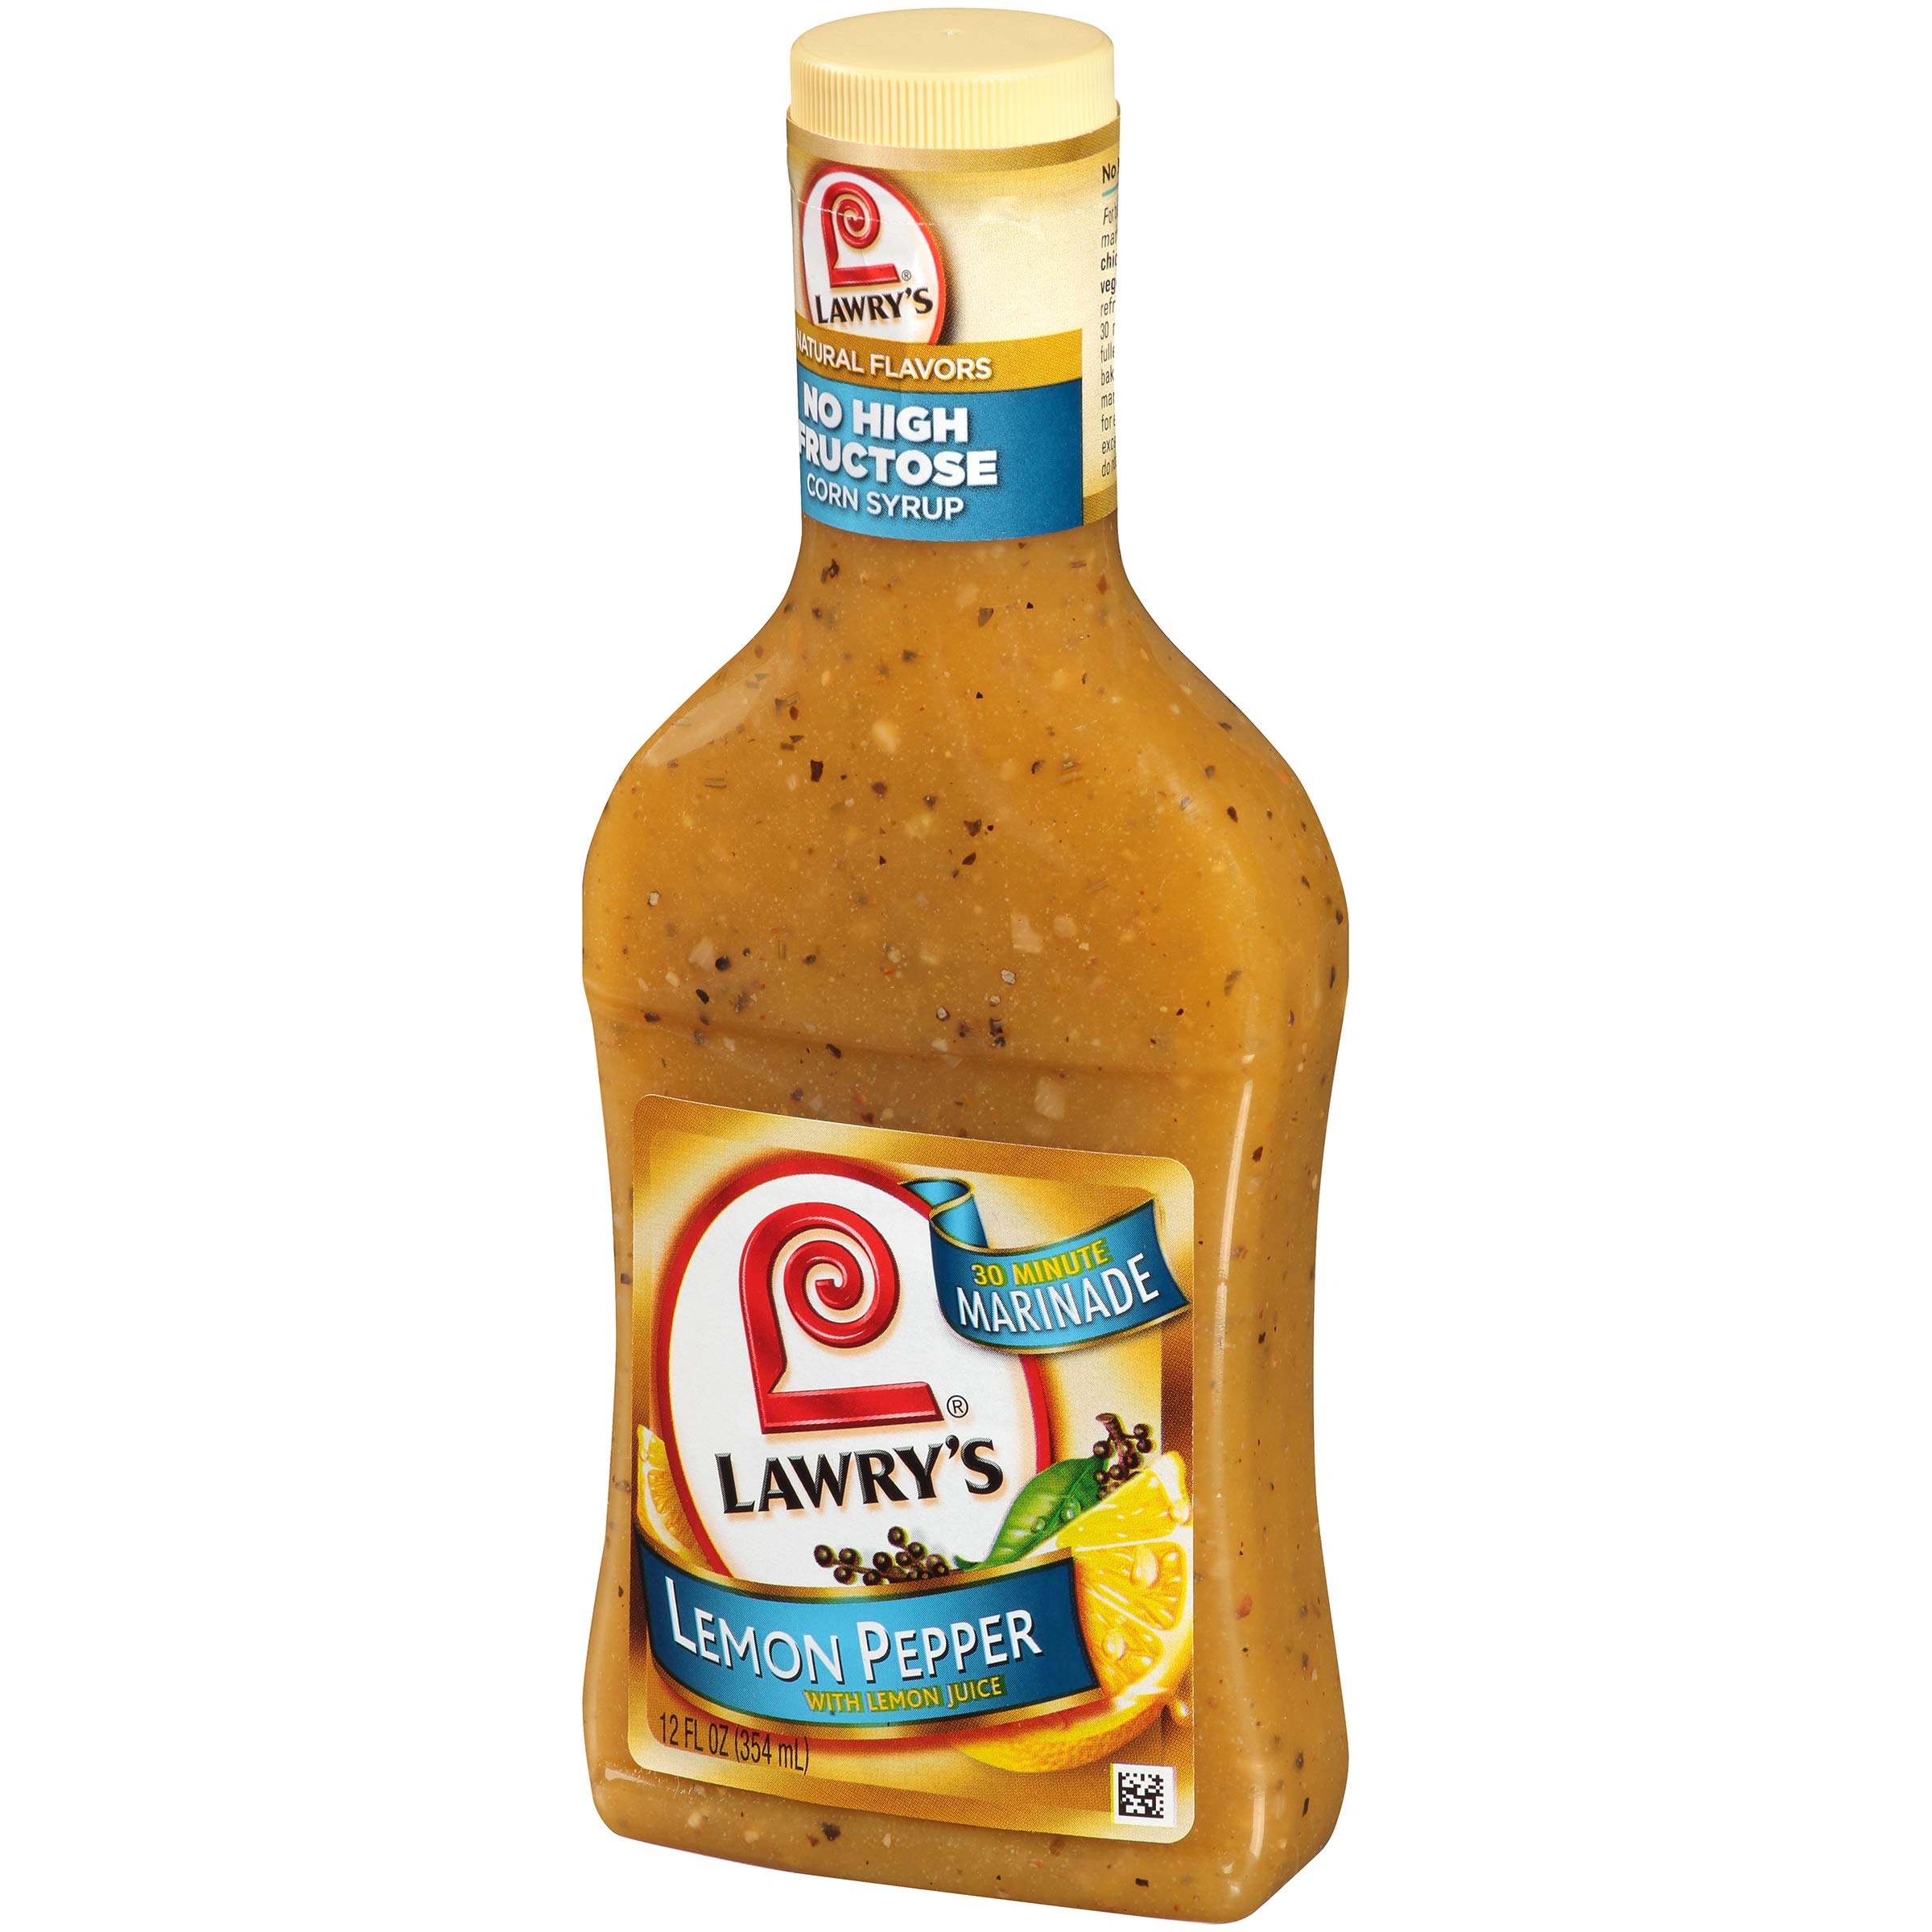
Item Name: Lawry's 30 Minute Marinade Lemon Pepper, 12 oz (Pack of 18)
Value: 18.0
Unit: Count

Price: 95.05